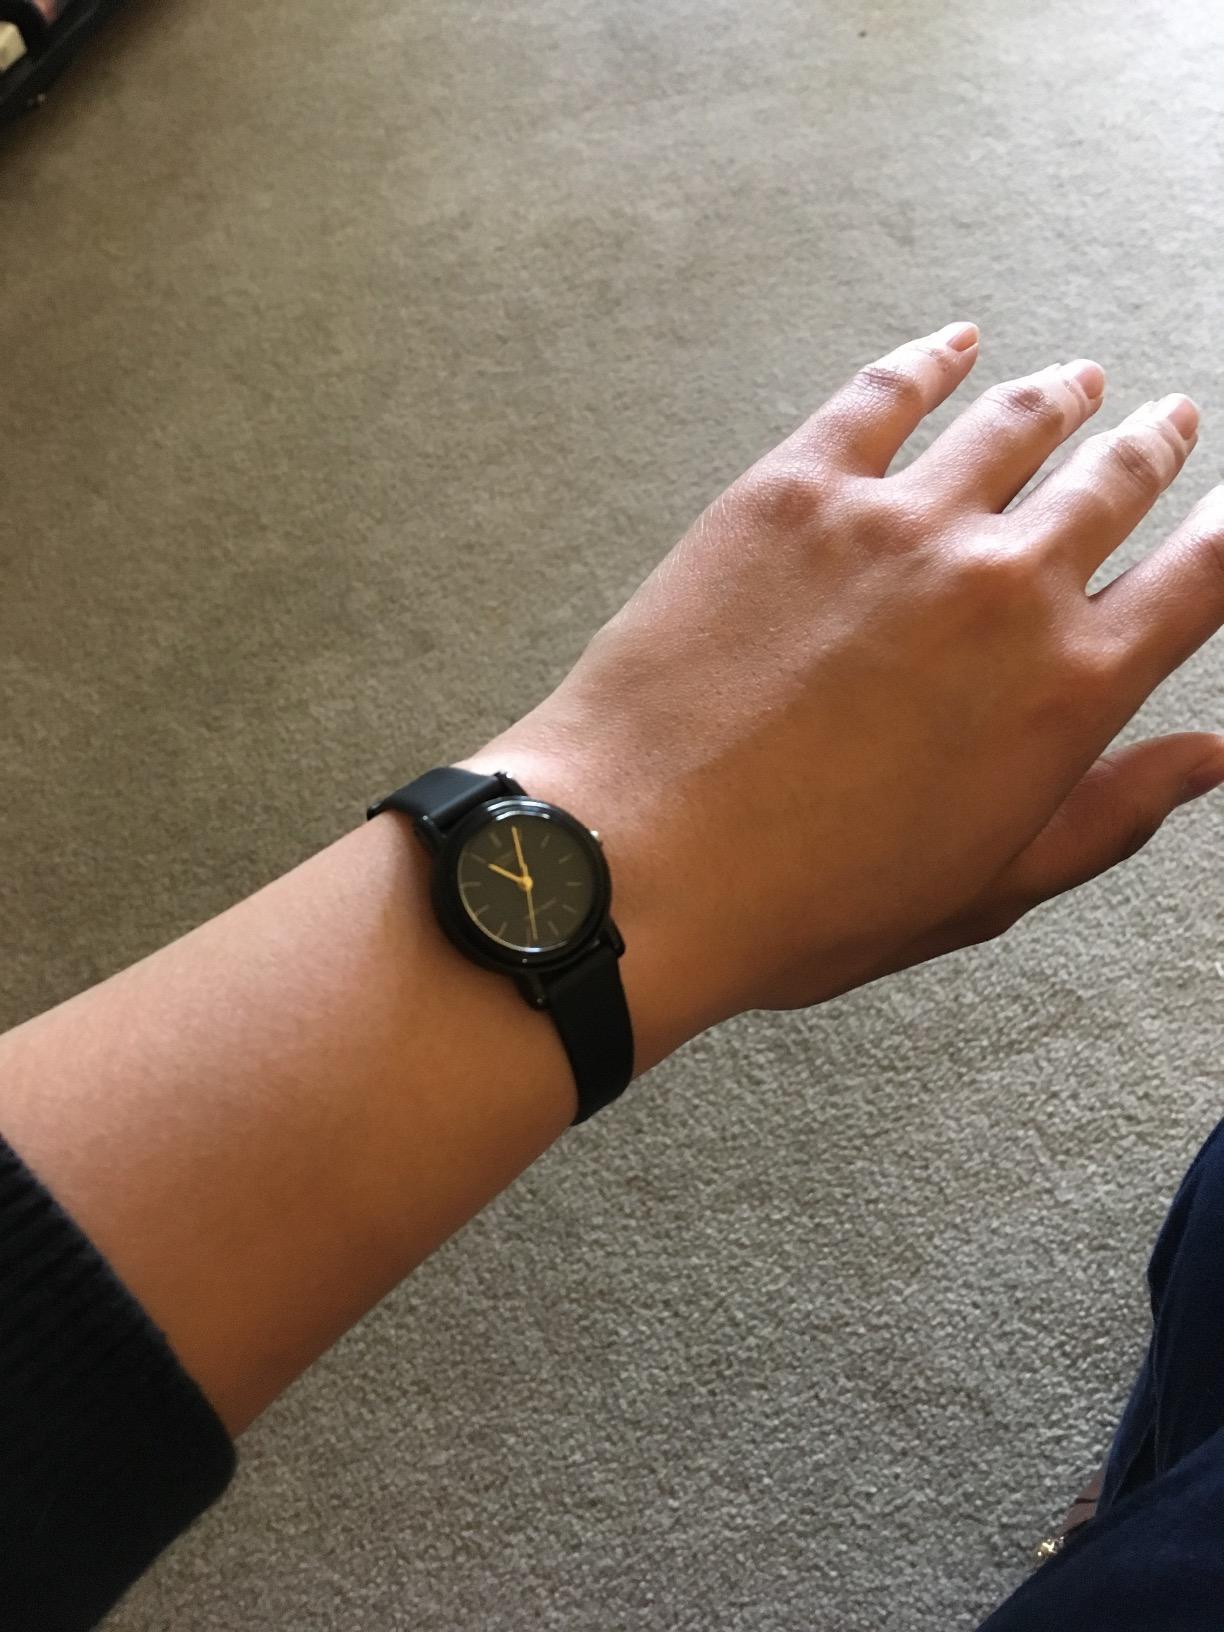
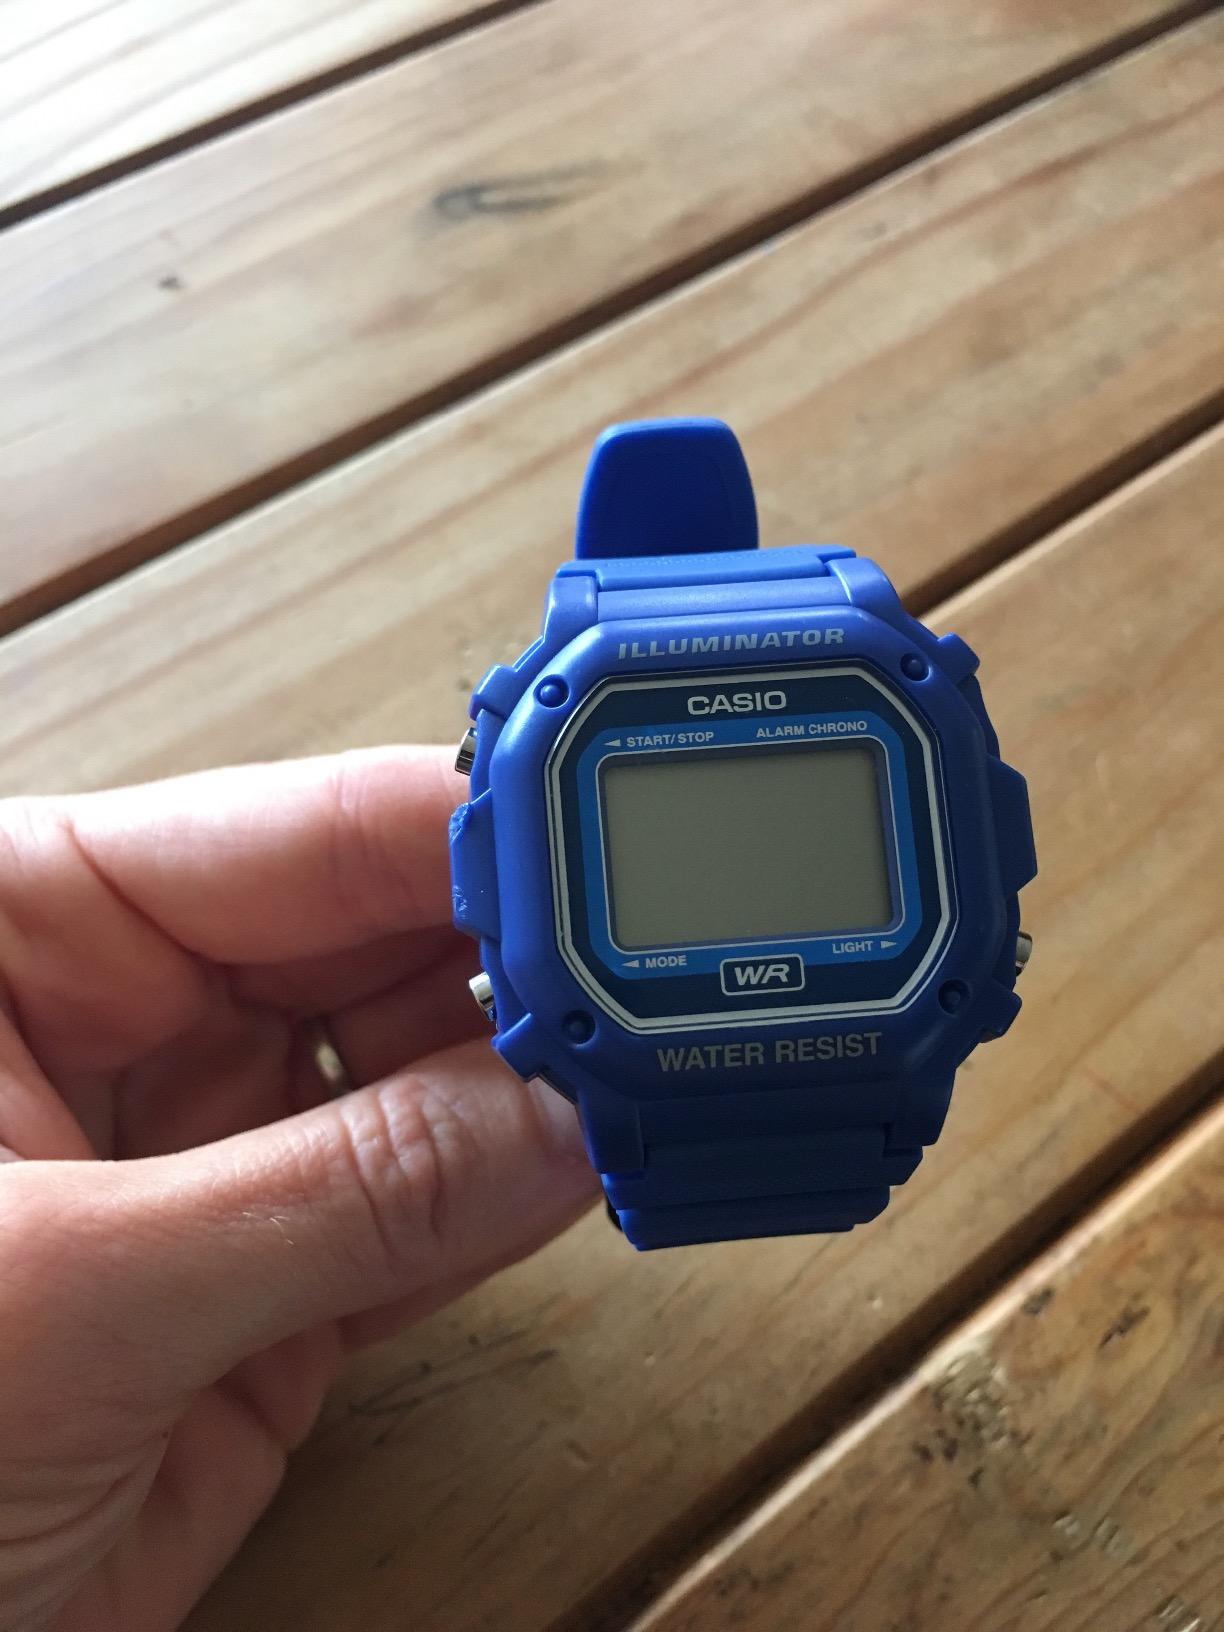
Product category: accessories_watch
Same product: no